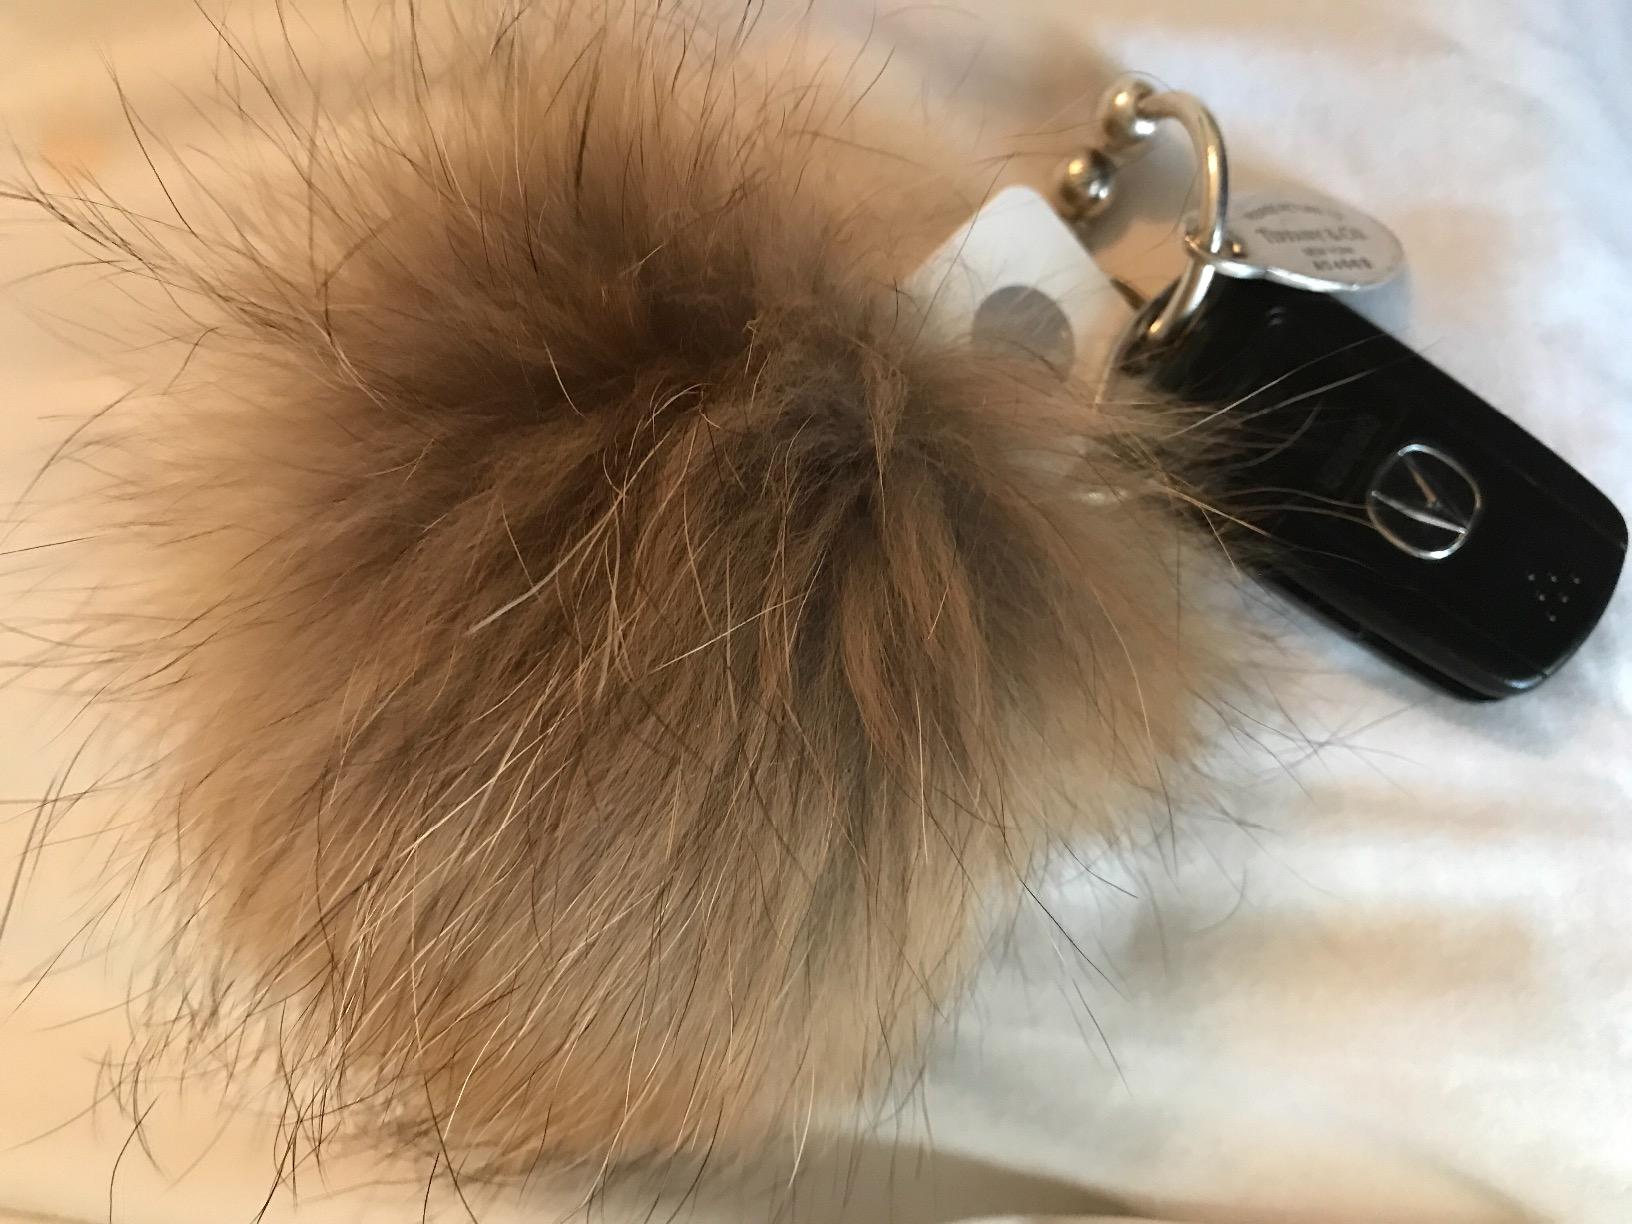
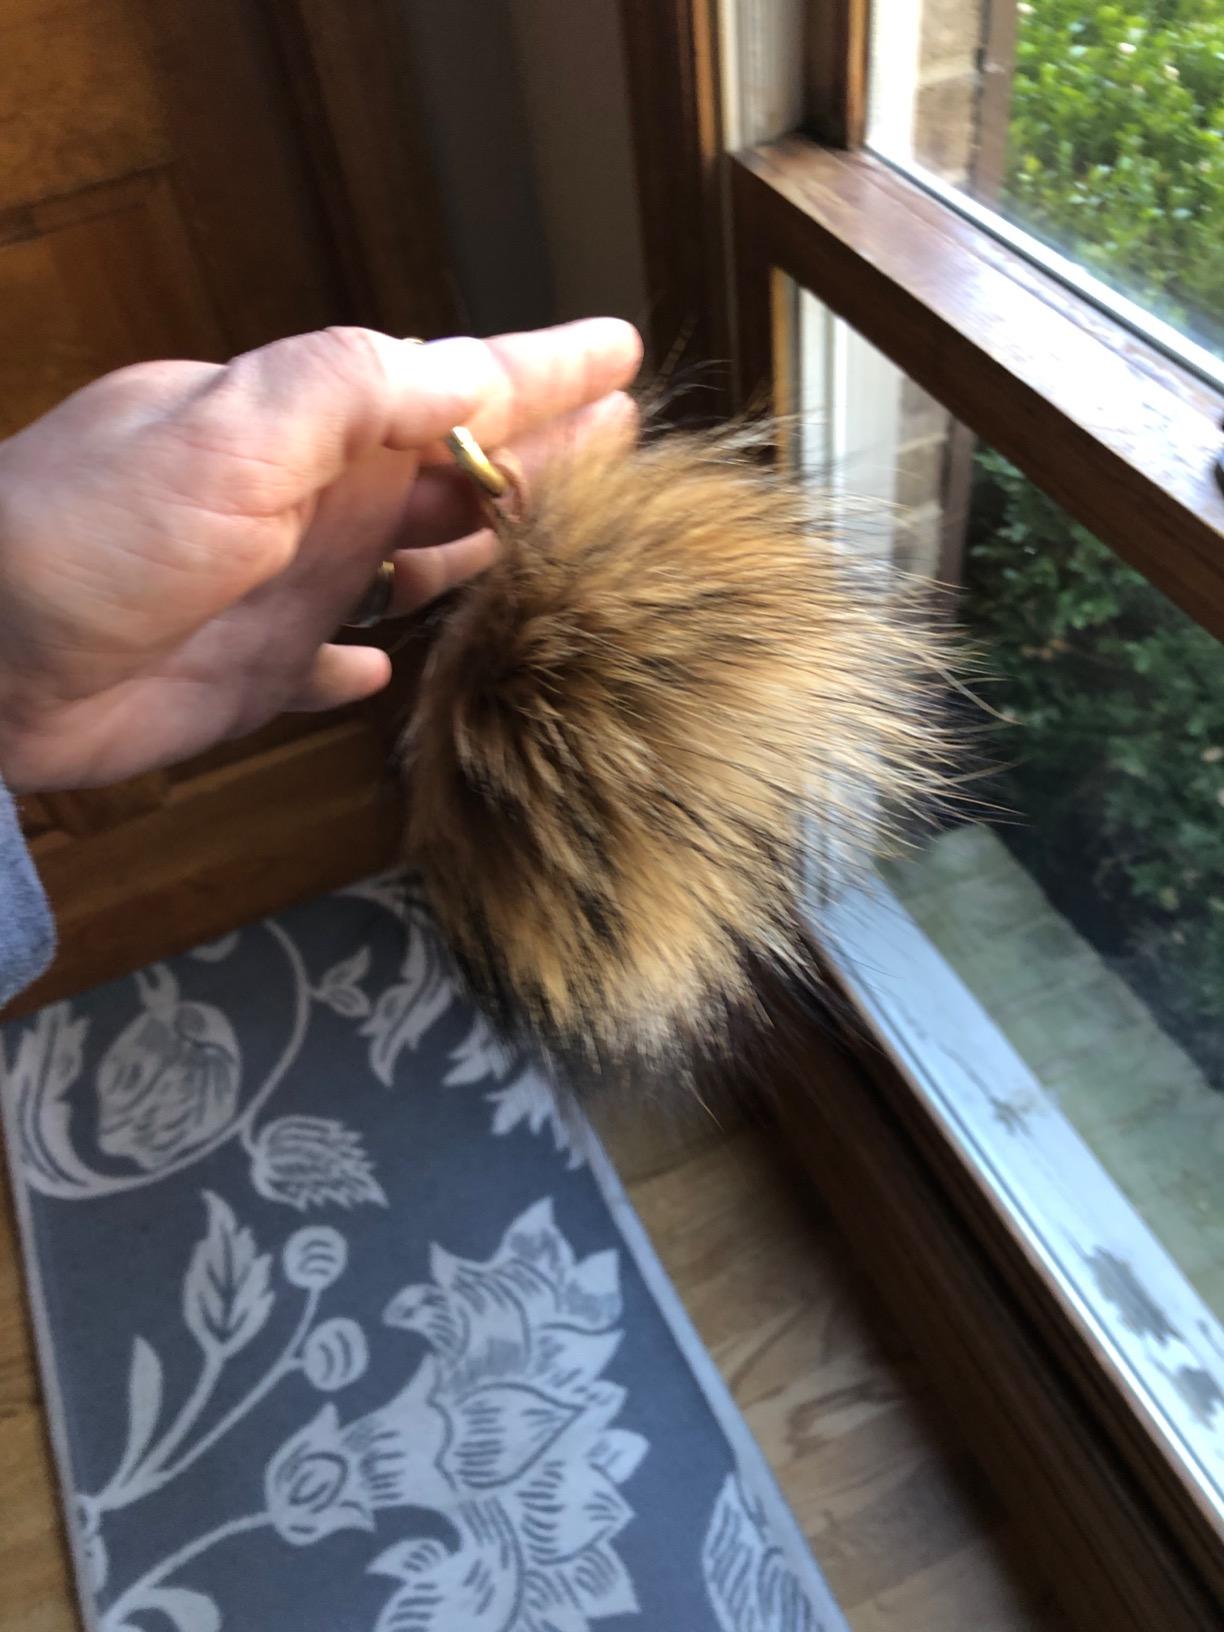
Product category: accessories_keychain
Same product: yes